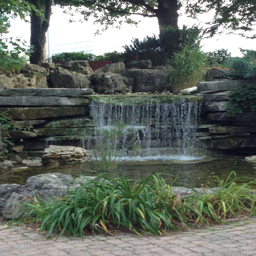
another one spends a lot of money making their parks amazing - for adults and kids !